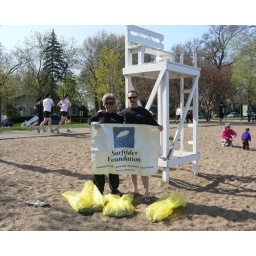
And they were going home to pick up trash in their own neighborhood after our beach cleanup....